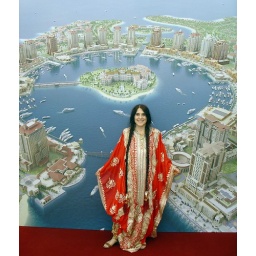
Me in a sumptuous red dress from Qatar